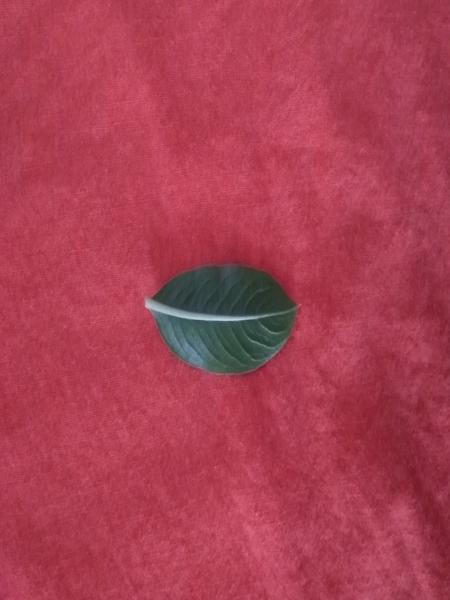
Plant: Catharanthus